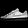
Label: Sneaker